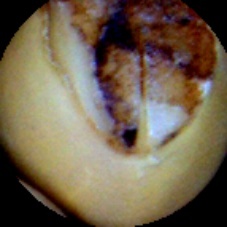
Label: Broken